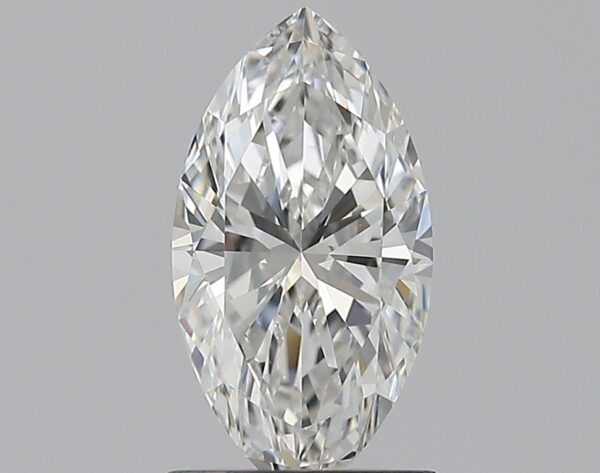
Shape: marquise
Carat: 1
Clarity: SI1
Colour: F
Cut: EX
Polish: EX
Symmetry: EX
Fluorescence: F
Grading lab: GIA
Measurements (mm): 9.99 x 5.26 x 3.26